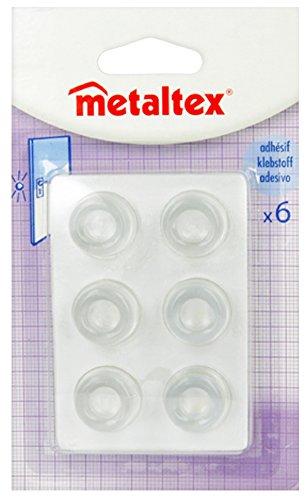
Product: Metaltex Stop Door Handle 6 pcs
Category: Home & Kitchen | Home Décor | Kids' Room Décor | Accents | Drawer Handles & Pulls
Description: Content: 6 pcs.
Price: $3.91
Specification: ProductDimensions:6.3x3.7x0.6inches|ItemWeight:0.48ounces|ShippingWeight:1.44ounces(Viewshippingratesandpolicies)|Manufacturer:Metaltex|ASIN:B00OMV5TCC|DomesticShipping:Currently,itemcanbeshippedonlywithintheU.S.andtoAPO/FPOaddresses.ForAPO/FPOshipments,pleasecheckwiththemanufacturerregardingwarrantyandsupportissues.|InternationalShipping:ThisitemcanbeshippedtoselectcountriesoutsideoftheU.S.LearnMore|Itemmodelnumber:297030